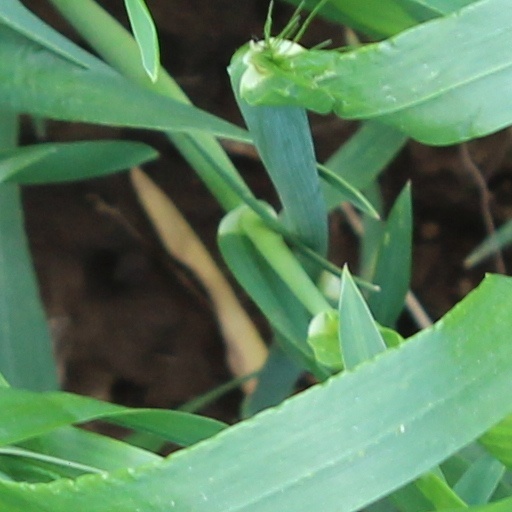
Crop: wheat